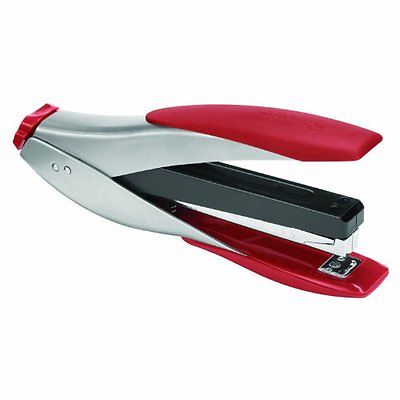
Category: stapler